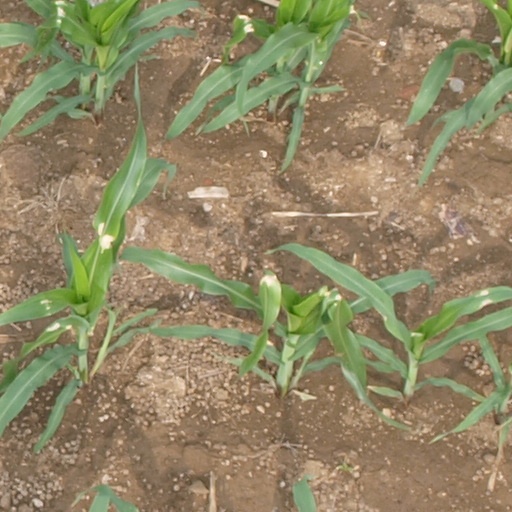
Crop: maize; corn